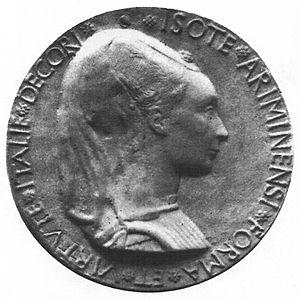
Matteo de' Pasti, né à Vérone vers 1420 et mort à Rimini en 1468, est un médailleur, sculpteur et enlumineur italien.
Isotta degli Atti est une noble italienne du XVᵉ siècle. Elle est la troisième épouse de Sigismond Malatesta.